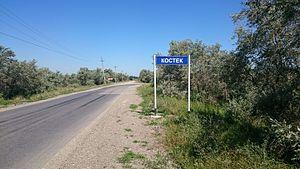
Kostek est un village du Daghestan, une république de la Fédération de Russie. Il appartient au raïon de Khassaviourt. Sa population s'élevait à 4 551 habitants en 2010.